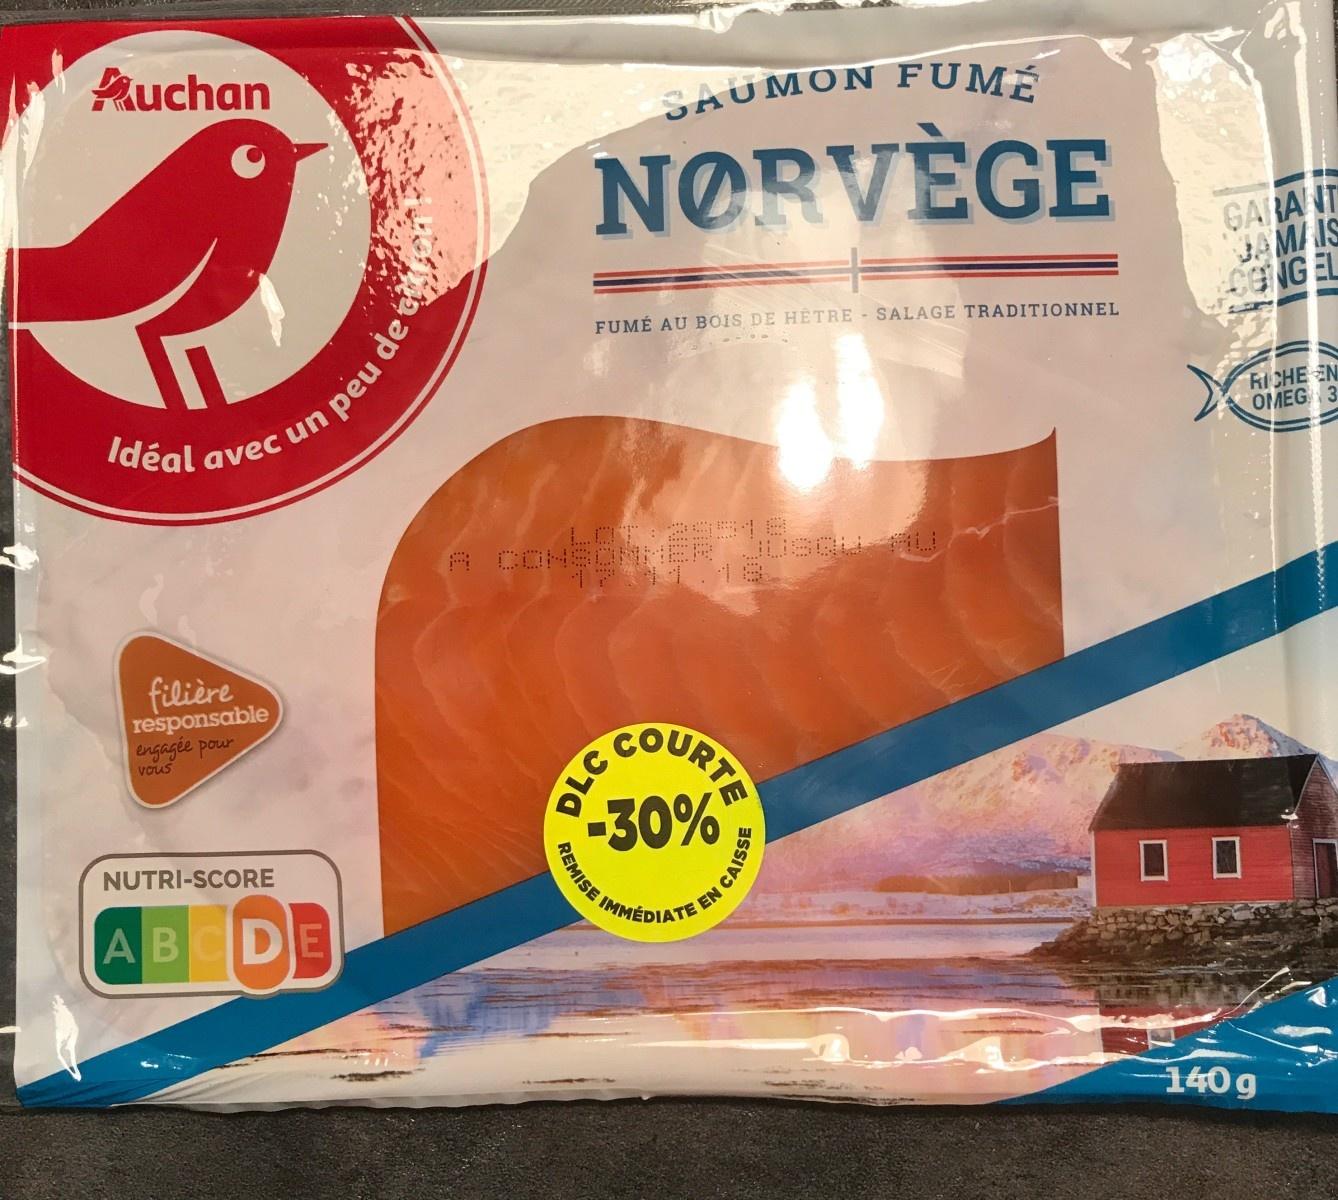
Nutri-Score label: nutriscore-d